Jarchinio Antonia

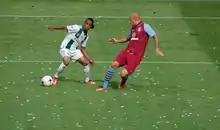
Antonia (left) with FC Groningen in 2014

Jarchinio Angelo Roberto Antonia (born 27 December 1990) is a Curaçaoan professional footballer who plays as a winger for Dutch club TEC.